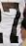
Number: 7